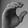
ASL letter: C